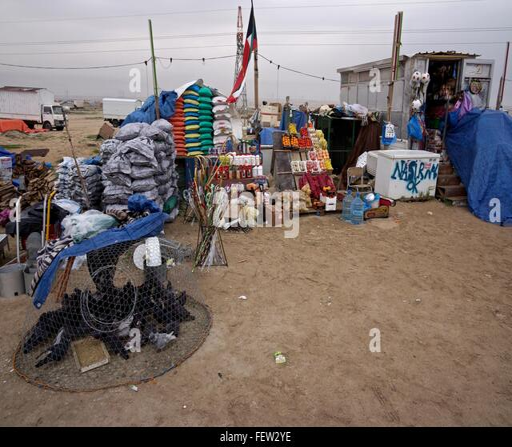
outdoor market stall in the desert